Maap

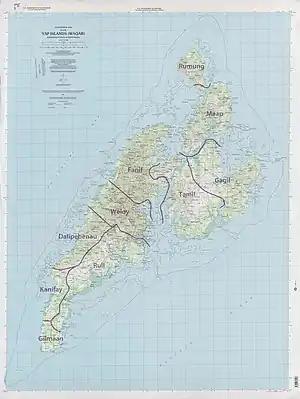
Map of the municipalities of Yap including Maap

Maap is an island and village and municipality in the state of Yap, Federated States of Micronesia. It lies on the north east of the archipelago of Yap.